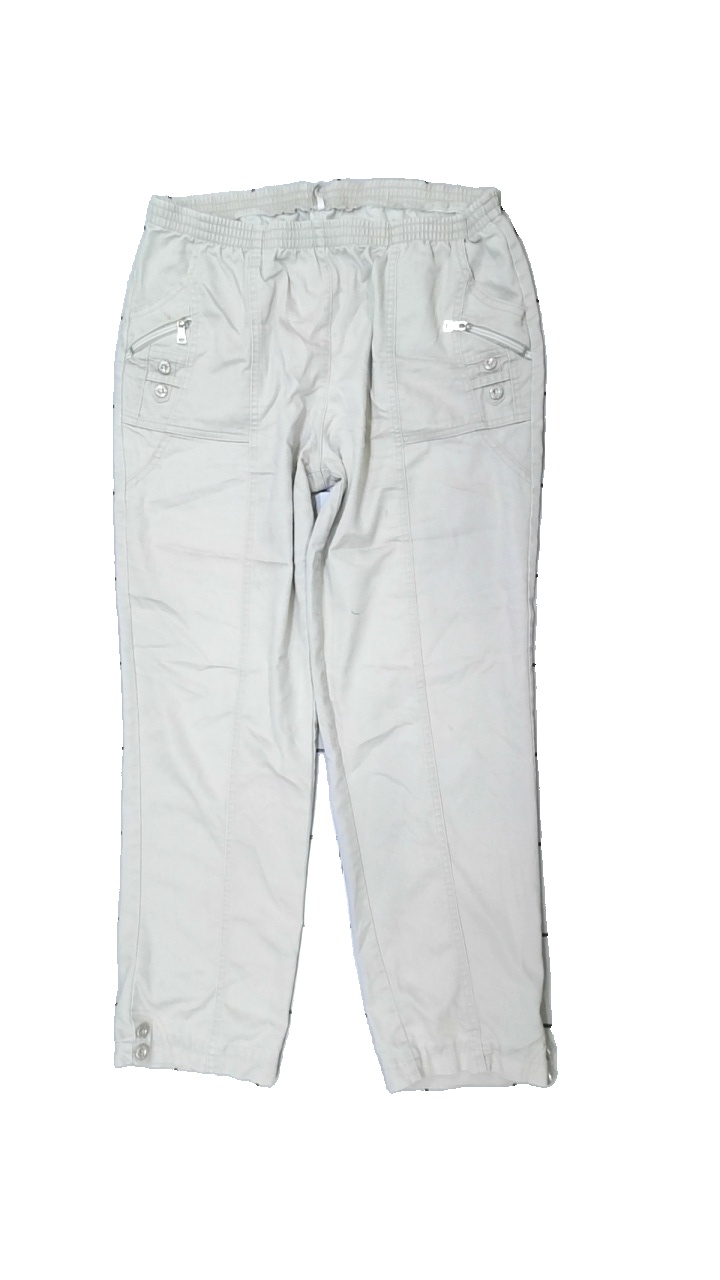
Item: Trousers (Ladies)
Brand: Soya/soyaconcept
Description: beige byxor, fläckar fram
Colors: Beige
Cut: Regular
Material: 79% cotton 21% polyester
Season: All
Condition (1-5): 3
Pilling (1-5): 5
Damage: fläckar
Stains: Major
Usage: Export
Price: <50